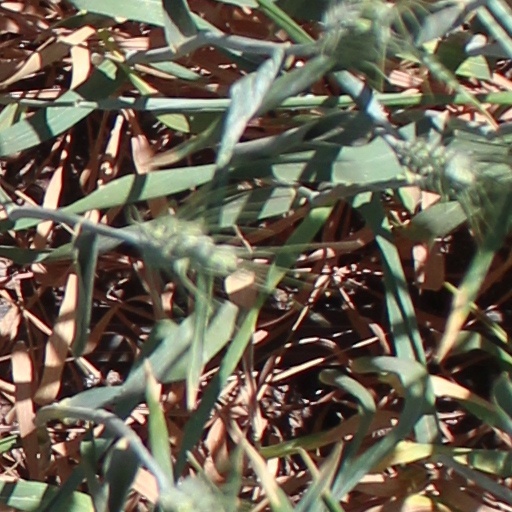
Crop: wheat